Leonore Annenberg

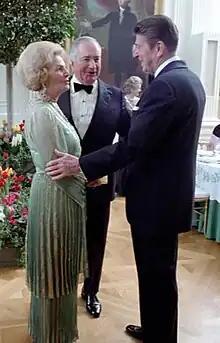
Walter and Leonore Annenberg with President Ronald Reagan, 1981

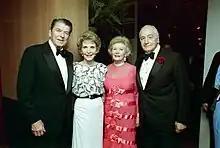
Leonore and Walter Annenberg with President Ronald Reagan and Nancy Reagan, 1988.

The Annenbergs contributed substantially to Ronald Reagan's 1980 presidential campaign, and upon Reagan's election in 1981, Lee Annenberg was named as Chief of Protocol of the United States. This position placed her in charge of advising the President, Vice President, and Secretary of State on matters dealing with diplomatic protocol, and formally welcoming foreign dignitaries upon their arrival to the United States. Annenberg oversaw a staff of 60 who worked on myriad details, ranging from the choice of the state gifts that will be given to the guest, to the bathrooms the foreign delegation may visit. She said of her position, "It's all about making your guests feel respected and welcome". Annenberg attracted some controversy during her tenure when she curtsied before the visiting Prince Charles upon arriving for a diplomatic visit, commentators saying it was unseemly in a republic which gained its independence from the same monarchy.